Austro-Italian ironclad arms race

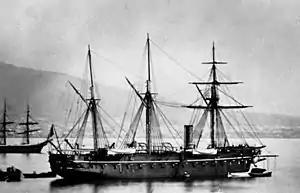

At the same time Italy's first ironclads, the "Formidabile" class, were under construction, the first two vessels of the were ordered. These ships, initially , , and , were much like their predecessors in that they were initially conceived as screw-frigates by the Sardinian Navy. "Principe di Carignano" was laid in Genoa by Cantiere della Foce in January 1861, while "Messina" was laid down by the Regio Cantiere di Castellammare di Stabia in September in Castellammare di Stabia. Despite plans to initially construct the class as wooden vessels, changing technology and the emergence of ironclads in foreign navies such as with the and the British , led to efforts to redesign the ships. In an attempt to grow his ironclad program even further, Persano followed the lead Cavour established earlier in converting the "Formidabile" class, and worked to do the same with the "Principe di Carignano" class. His efforts were successful and most of these ships were converted into ironclads despite being in the middle of construction, though "Principe Umberto" was too far advanced in her construction to allow for this conversion, leading to her completion as a wooden vessel. To replace her, a new ship was ordered, . She was laid down in Livorno in March 1863 by Cantiere navale fratelli Orlando. As with their older counterparts, the "Principe di Carignano"-class ships were likewise redesigned with the implicit purpose of wrestling control of the Mediterranean and Adriatic Seas from the Austrian Empire in the event of a war for control of Italian-speaking parts of the Empire.